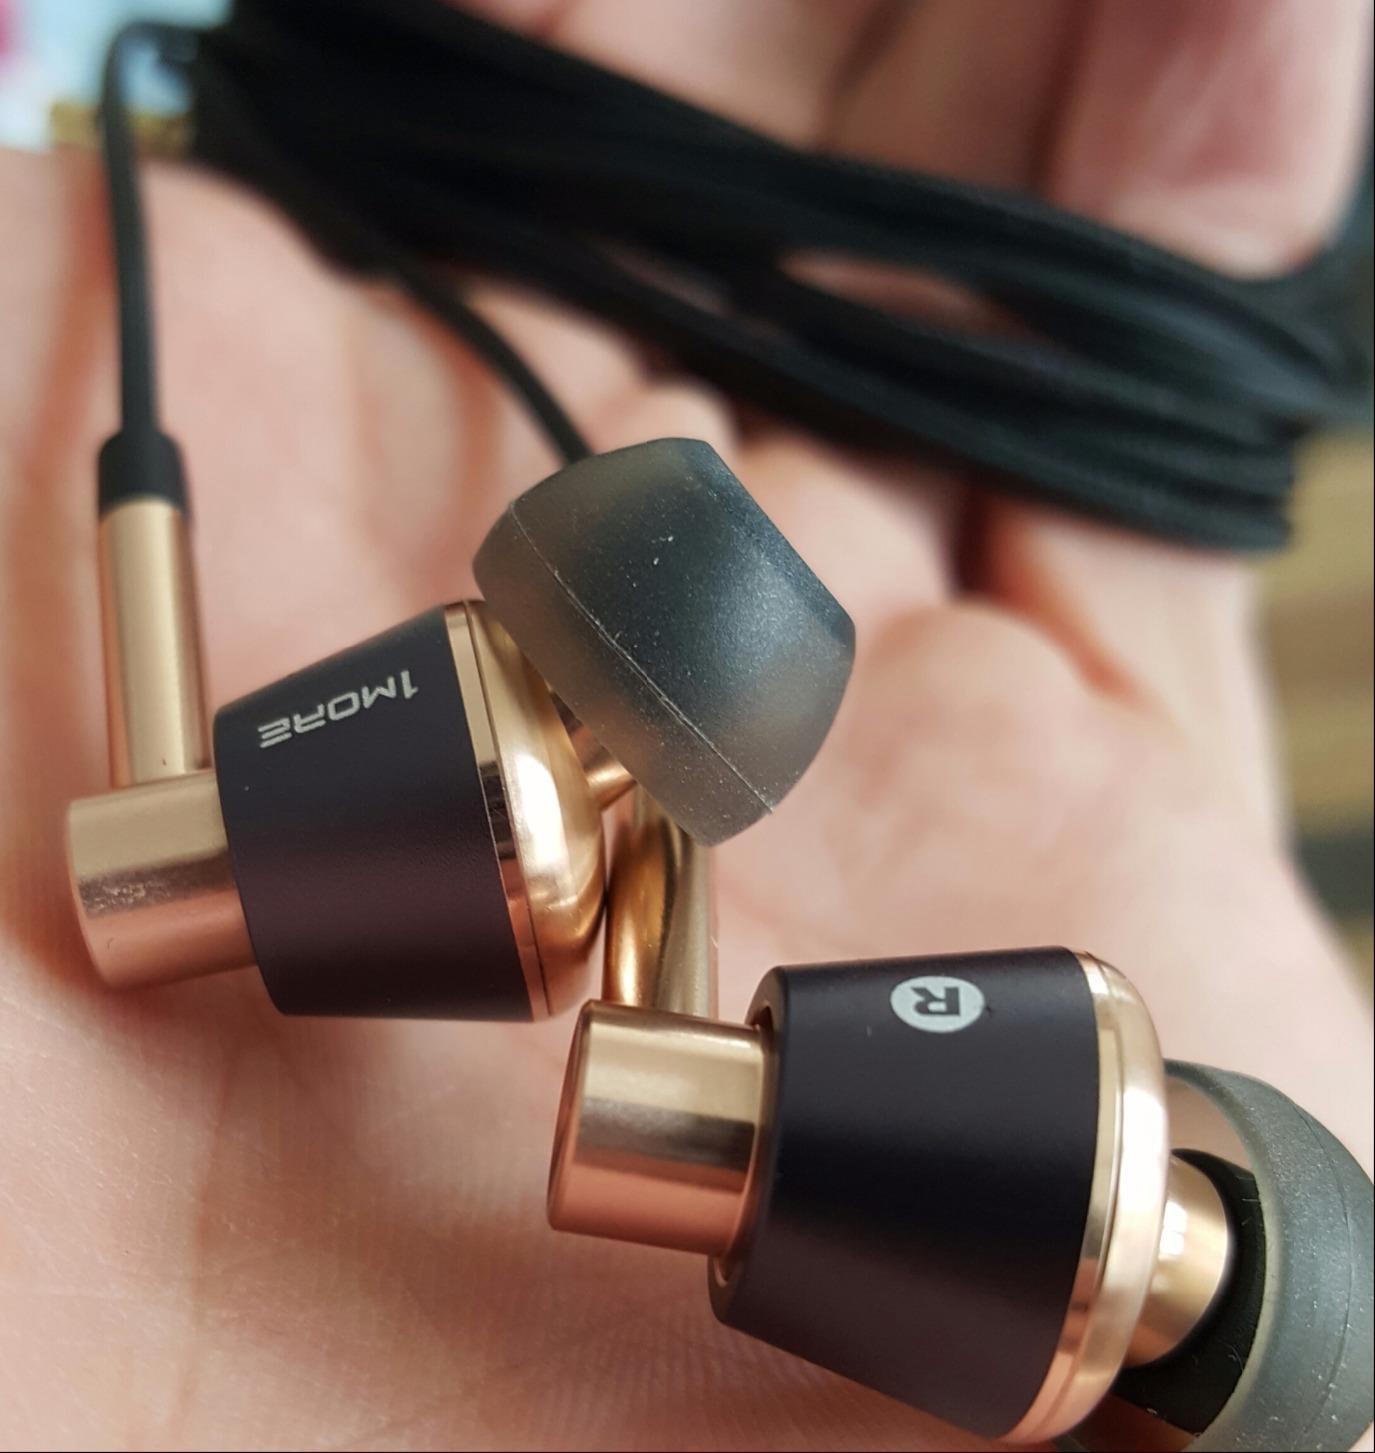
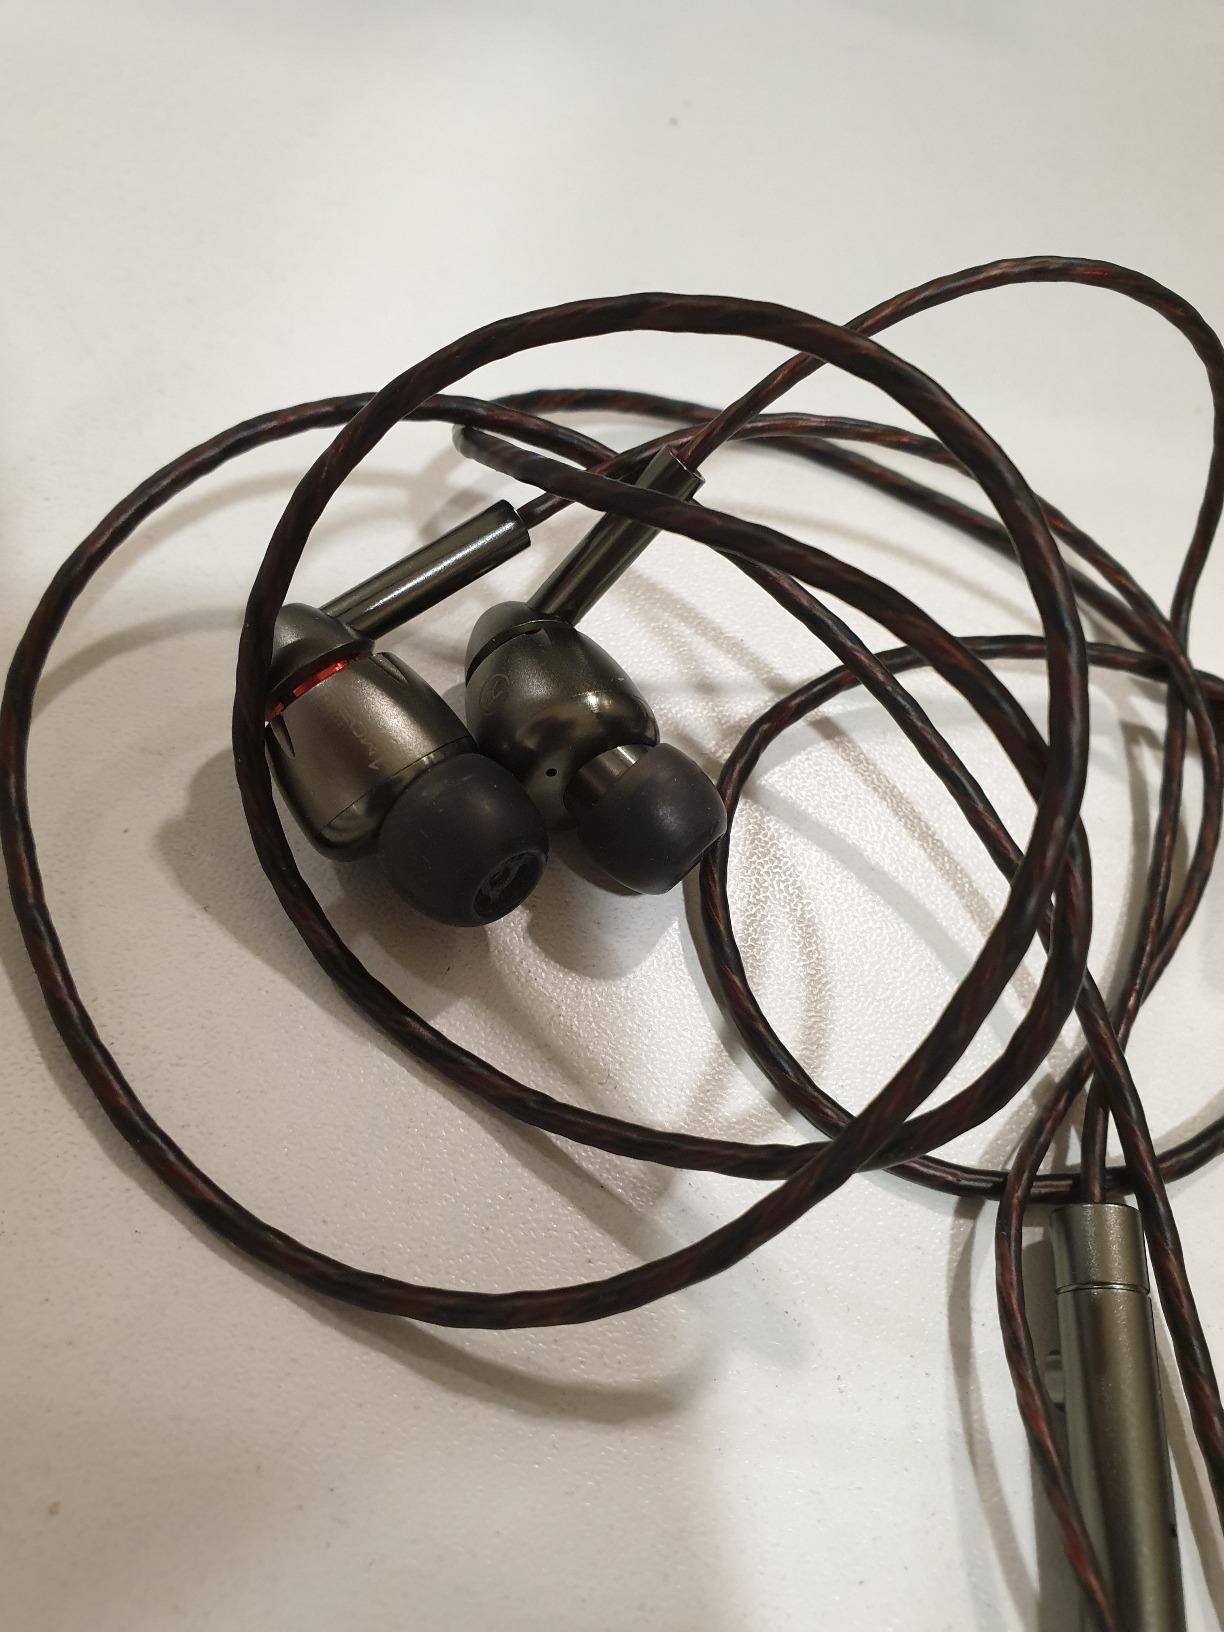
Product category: headphones
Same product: no